Laba garlic

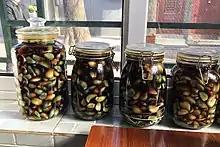
Laba garlic in jars

Laba garlic is a vinegar-preserved garlic from Chinese cuisine. Its refined color is green or blue and its taste is sour and slightly spicy. Because it is usually made in the 8th day of the 12th month of the Chinese Lunar calendar, the Laba Festival, it was named Laba garlic. In general, green and vinegary garlic is called Laba garlic.